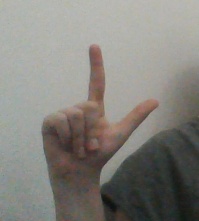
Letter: laam